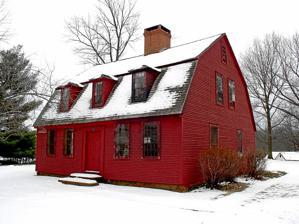
Building: Makens Bemont House
Country: United States of America
Year built: 1761
Historic house in Connecticut, United States United States historic place Makens Bemont House U.S. National Register of Historic Places Show map of Connecticut Show map of the United States Location 307 Burnside Ave., East Hartford, Connecticut Coordinates 41°46′33″N 72°37′31″W / 41.77583°N 72.62528°W / 41.77583; -72.62528 Area less than 1 acre (0.40 ha) Built 1761, 1971 NRHP reference No. 82004397 Added to NRHP March 25, 1982 The Makens Bemont House , commonly called the Huguenot House , is a historic house museum at 307 Burnside Avenue in East Hartford, Connecticut .  Built in 1761, it is one of the town's few surviving 18th-century buildings, and is one of several buildings located in Martin Park that are operated by the Historical Society of East Hartford as the Historical Houses at Martin Park .  It was listed on the National Register of Historic Places in 1982. Description and history The Makens Bemont House stands near the entrance of Martin Park, which is located just east of East Hartford's Burnside Avenue commercial district.  The house is a 1 + 1 ⁄ 2 -story gambrel-roofed wood-frame structure, five bays wide, with a clapboarded exterior. It rest on a foundation that has a concrete base, but is topped by brownstones used in its original foundation.  It has a brick central chimney, and the roof is pierced by three gabled dormers.  Its interior retains wide pine floorboards and other 18th and 19th-century stylistic features, including a Federal style fireplace mantel, and Greek Revival elements in the northwest chamber. The house was built in 1761 by Edmond Bemont, and purchased four years later by his son Makens.  Makens Bemont was a prominent local businessman who made saddles and owned shares in the local bridge.  He served as the town tax collector, and accumulated sufficient wealth that he was one of the few townspeople of his period to own a carriage.  The house was originally located on the other side of Burnside Avenue and about 2,500 feet (760 m) west of its present location.  It was moved in 1971 after it was threatened with demolition, and now serves as a local house museum. It is furnished to appear as if owned by a late 18th/early 19th century workingman, and is open seasonally. See also National Register of Historic Places listings in Hartford County, Connecticut References